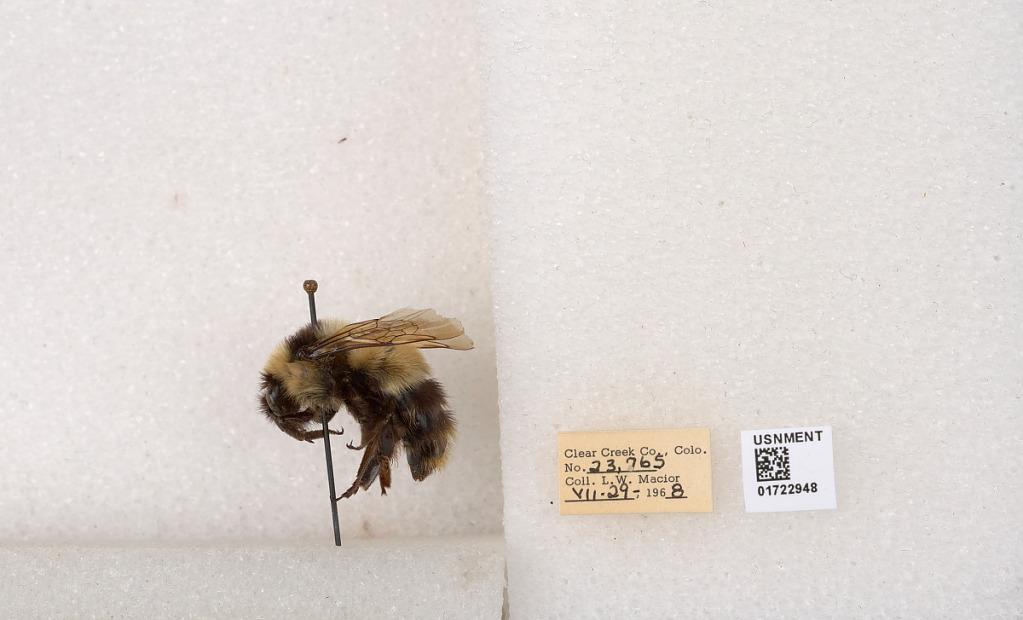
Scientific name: Bombus kirbyellus
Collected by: L. Macior
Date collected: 1968-7-29
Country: United States
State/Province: Colorado
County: Clear Creek
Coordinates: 39.6891, -105.644